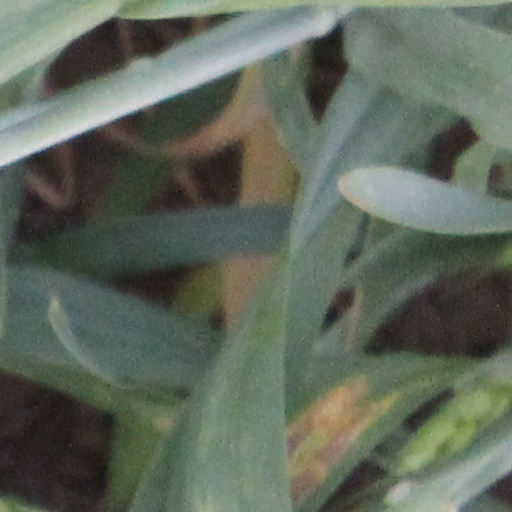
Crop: wheat